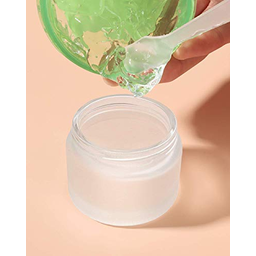
Label: glass